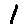
Label: 1